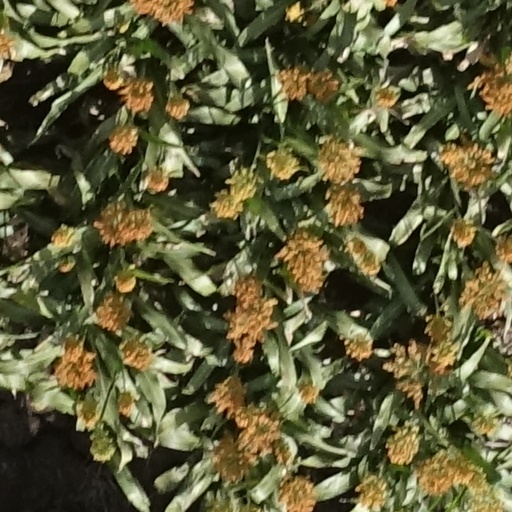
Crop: sorghum